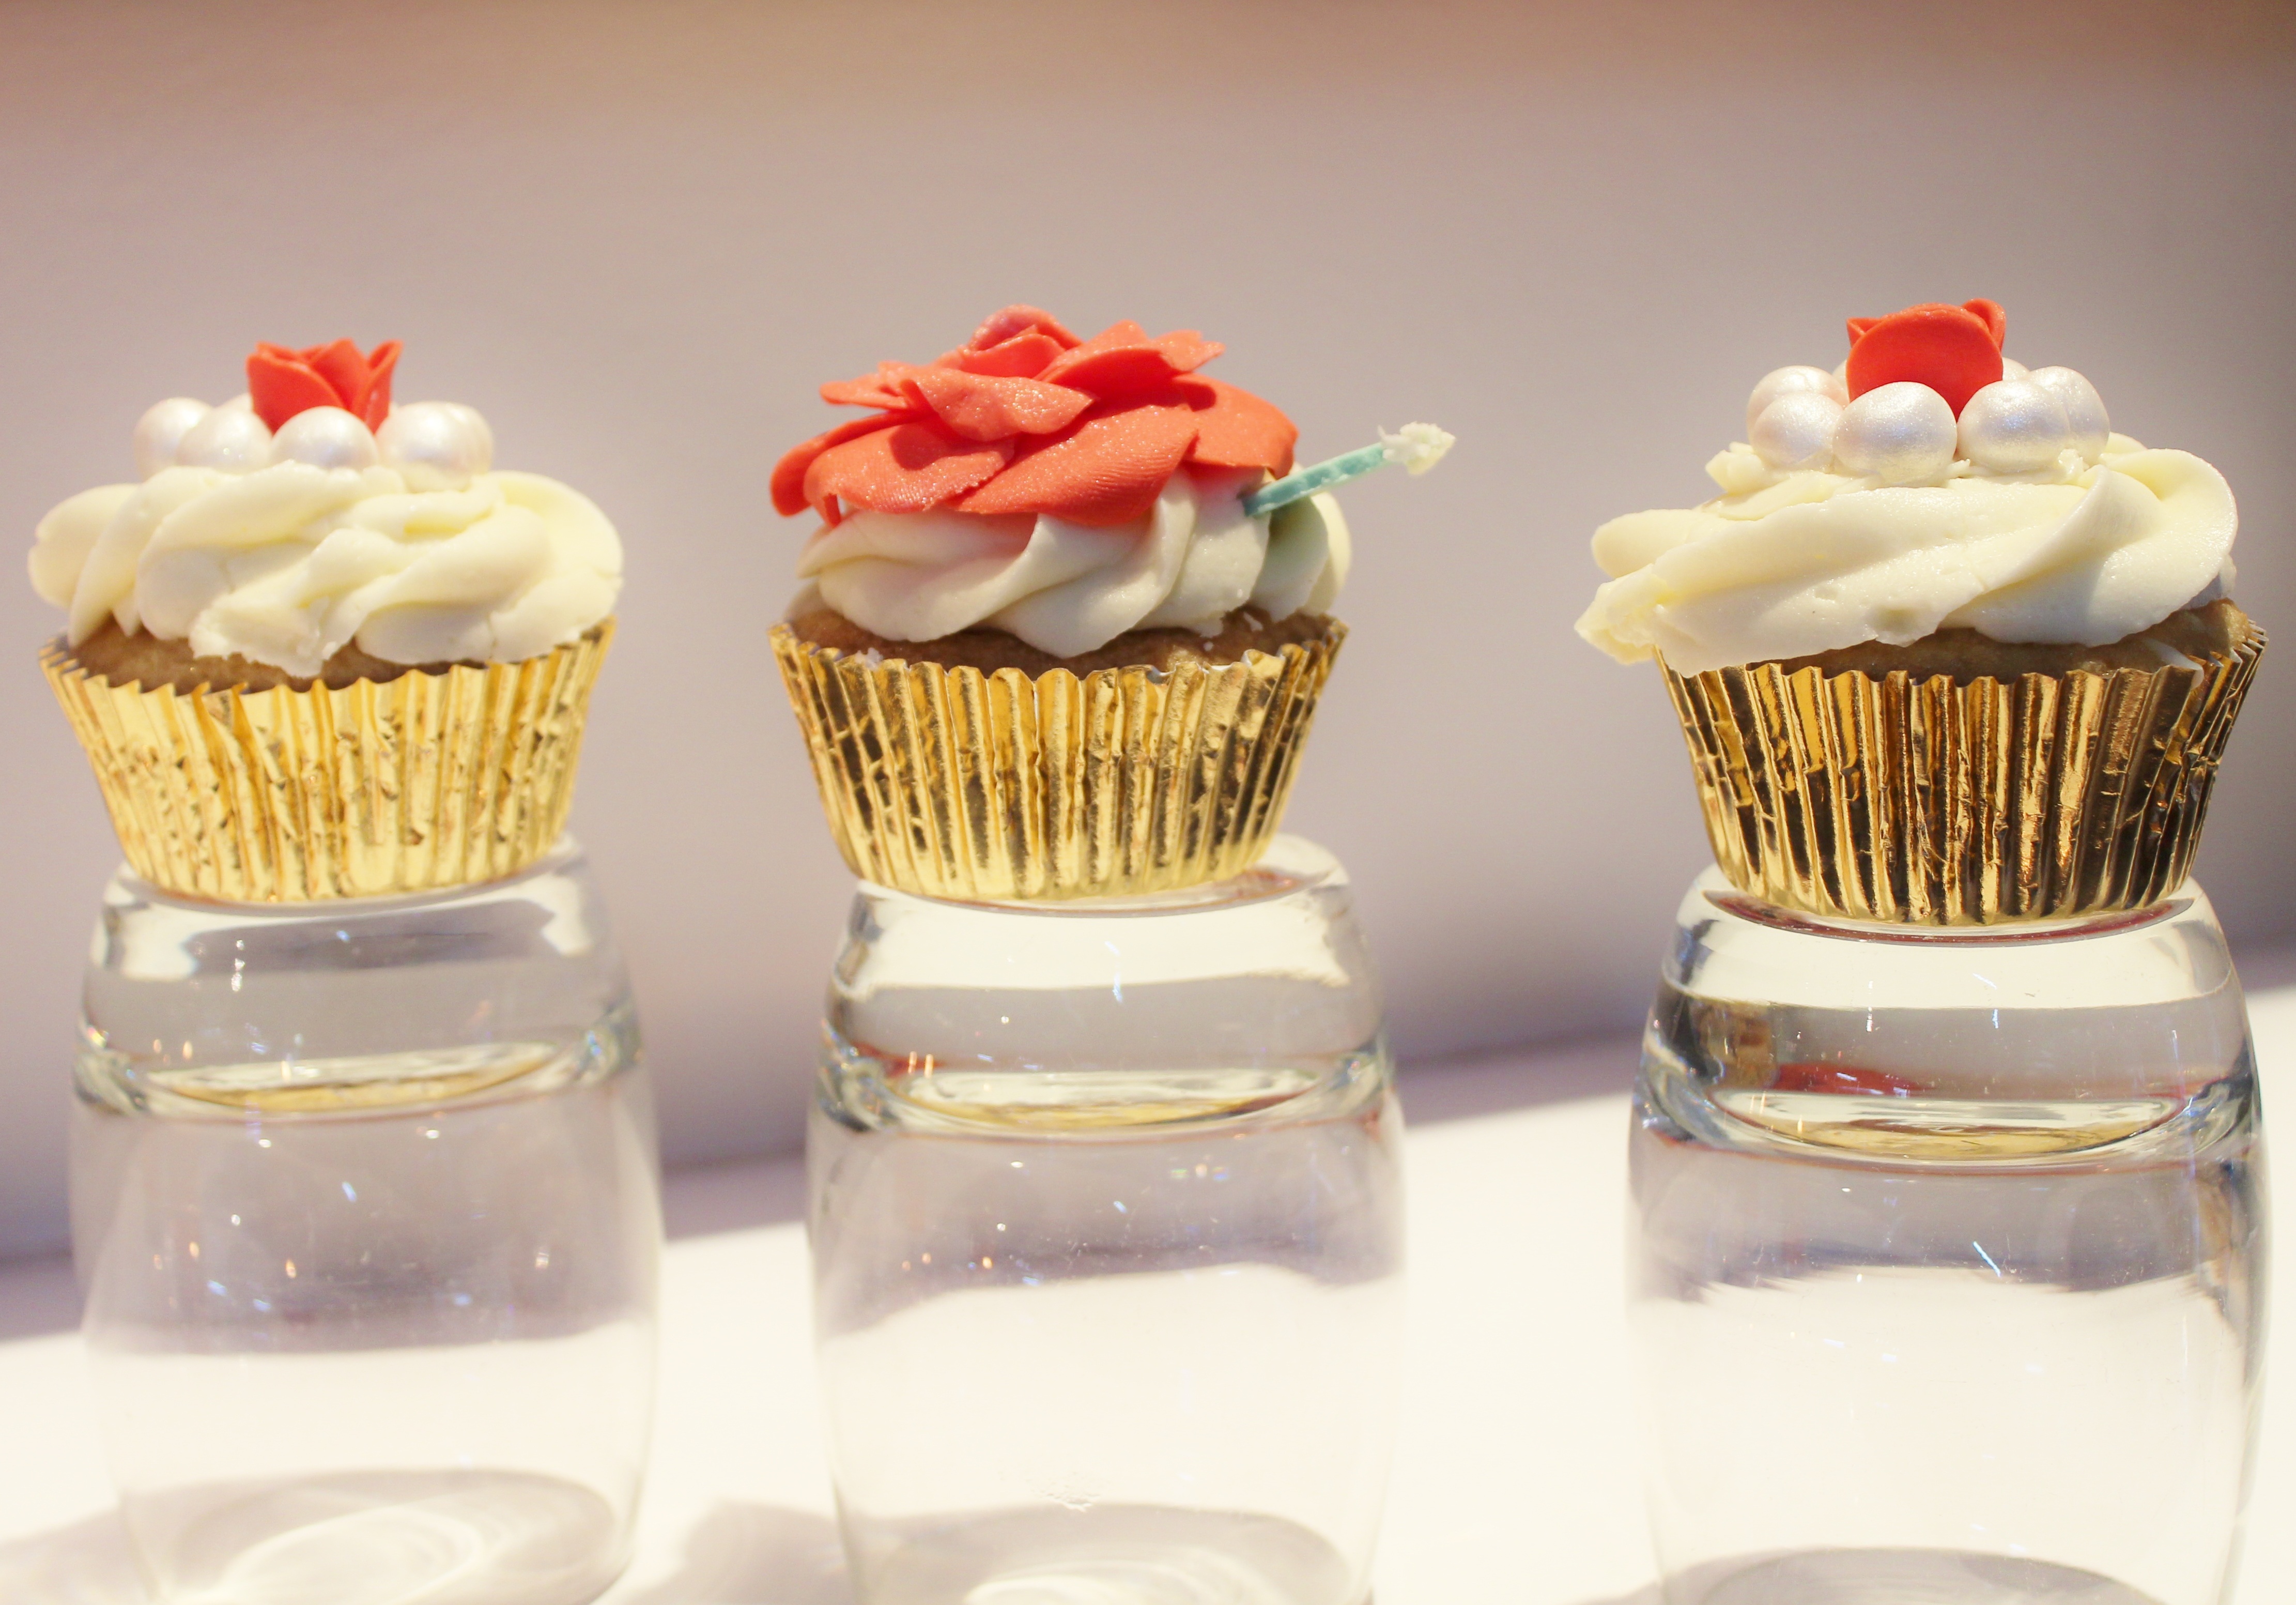
sweet, food, cupcake, dessert, delicious, cake, icing, flavor, wedding cake, buttercream, zuckerrose